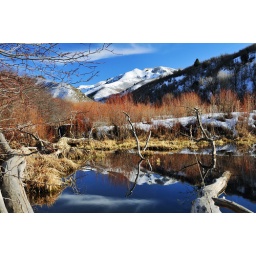
southfork mountain in water 2